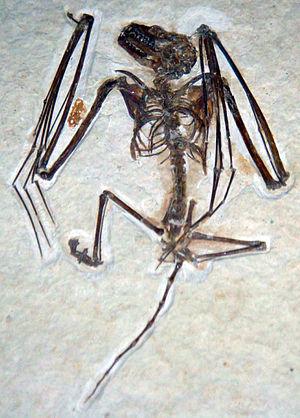
Icaronycteris est un genre éteint de chauve-souris qui vivait il y a environ 55 Ma en Amérique du Nord.